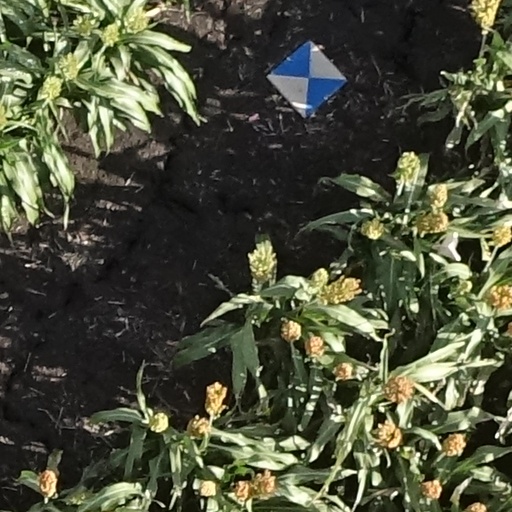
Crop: sorghum